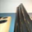
Label: skyscraper